Johnny Downs

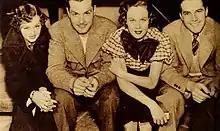
Arline Judge, Kent Taylor, Wendy Barrie, and Johnny Downs in "College Scandal" (1935)

In 1934 he returned to Hollywood and landed a small part in the musical "Babes in Toyland". He found his niche in the "college musical" movies of the late 1930s, starting with "College Scandal" (1935) and "College Holiday" (1936). With his boy-next-door good looks, he was often cast as a team captain or a cheerleader. Other movie musicals followed, ending in 1944 with "What a Man!". He had a notable cameo in the 1945 film "Rhapsody in Blue" where he danced to Robert Alda's piano playing of "Swanee". For the remainder of the 1940s and the early 1950s he had a few bit parts in films, including "Cruisin' Down the River". He spent most of his time on the stage in summer stock and on Broadway, scoring a hit in "Are You With It?". He appeared in nearly 100 movies.